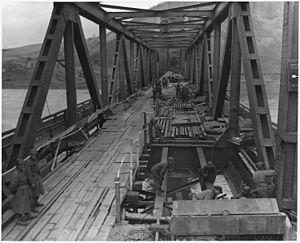
Le pont Ludendorff, plus connu sous le nom de pont de Remagen, était un pont ferroviaire allemand enjambant le Rhin à Remagen, au sud de Bonn. Après le pont de chemin de fer de Wesel qui fut dynamité le 7 mars 1945, il était le dernier pont intact sur le Rhin durant les dernières semaines de la Seconde Guerre mondiale en Europe. Il put être pris par les Américains le 7 mars 1945, facilitant le franchissement du fleuve par les Alliés.